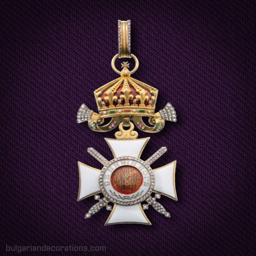
badge third class with swords with diamonds